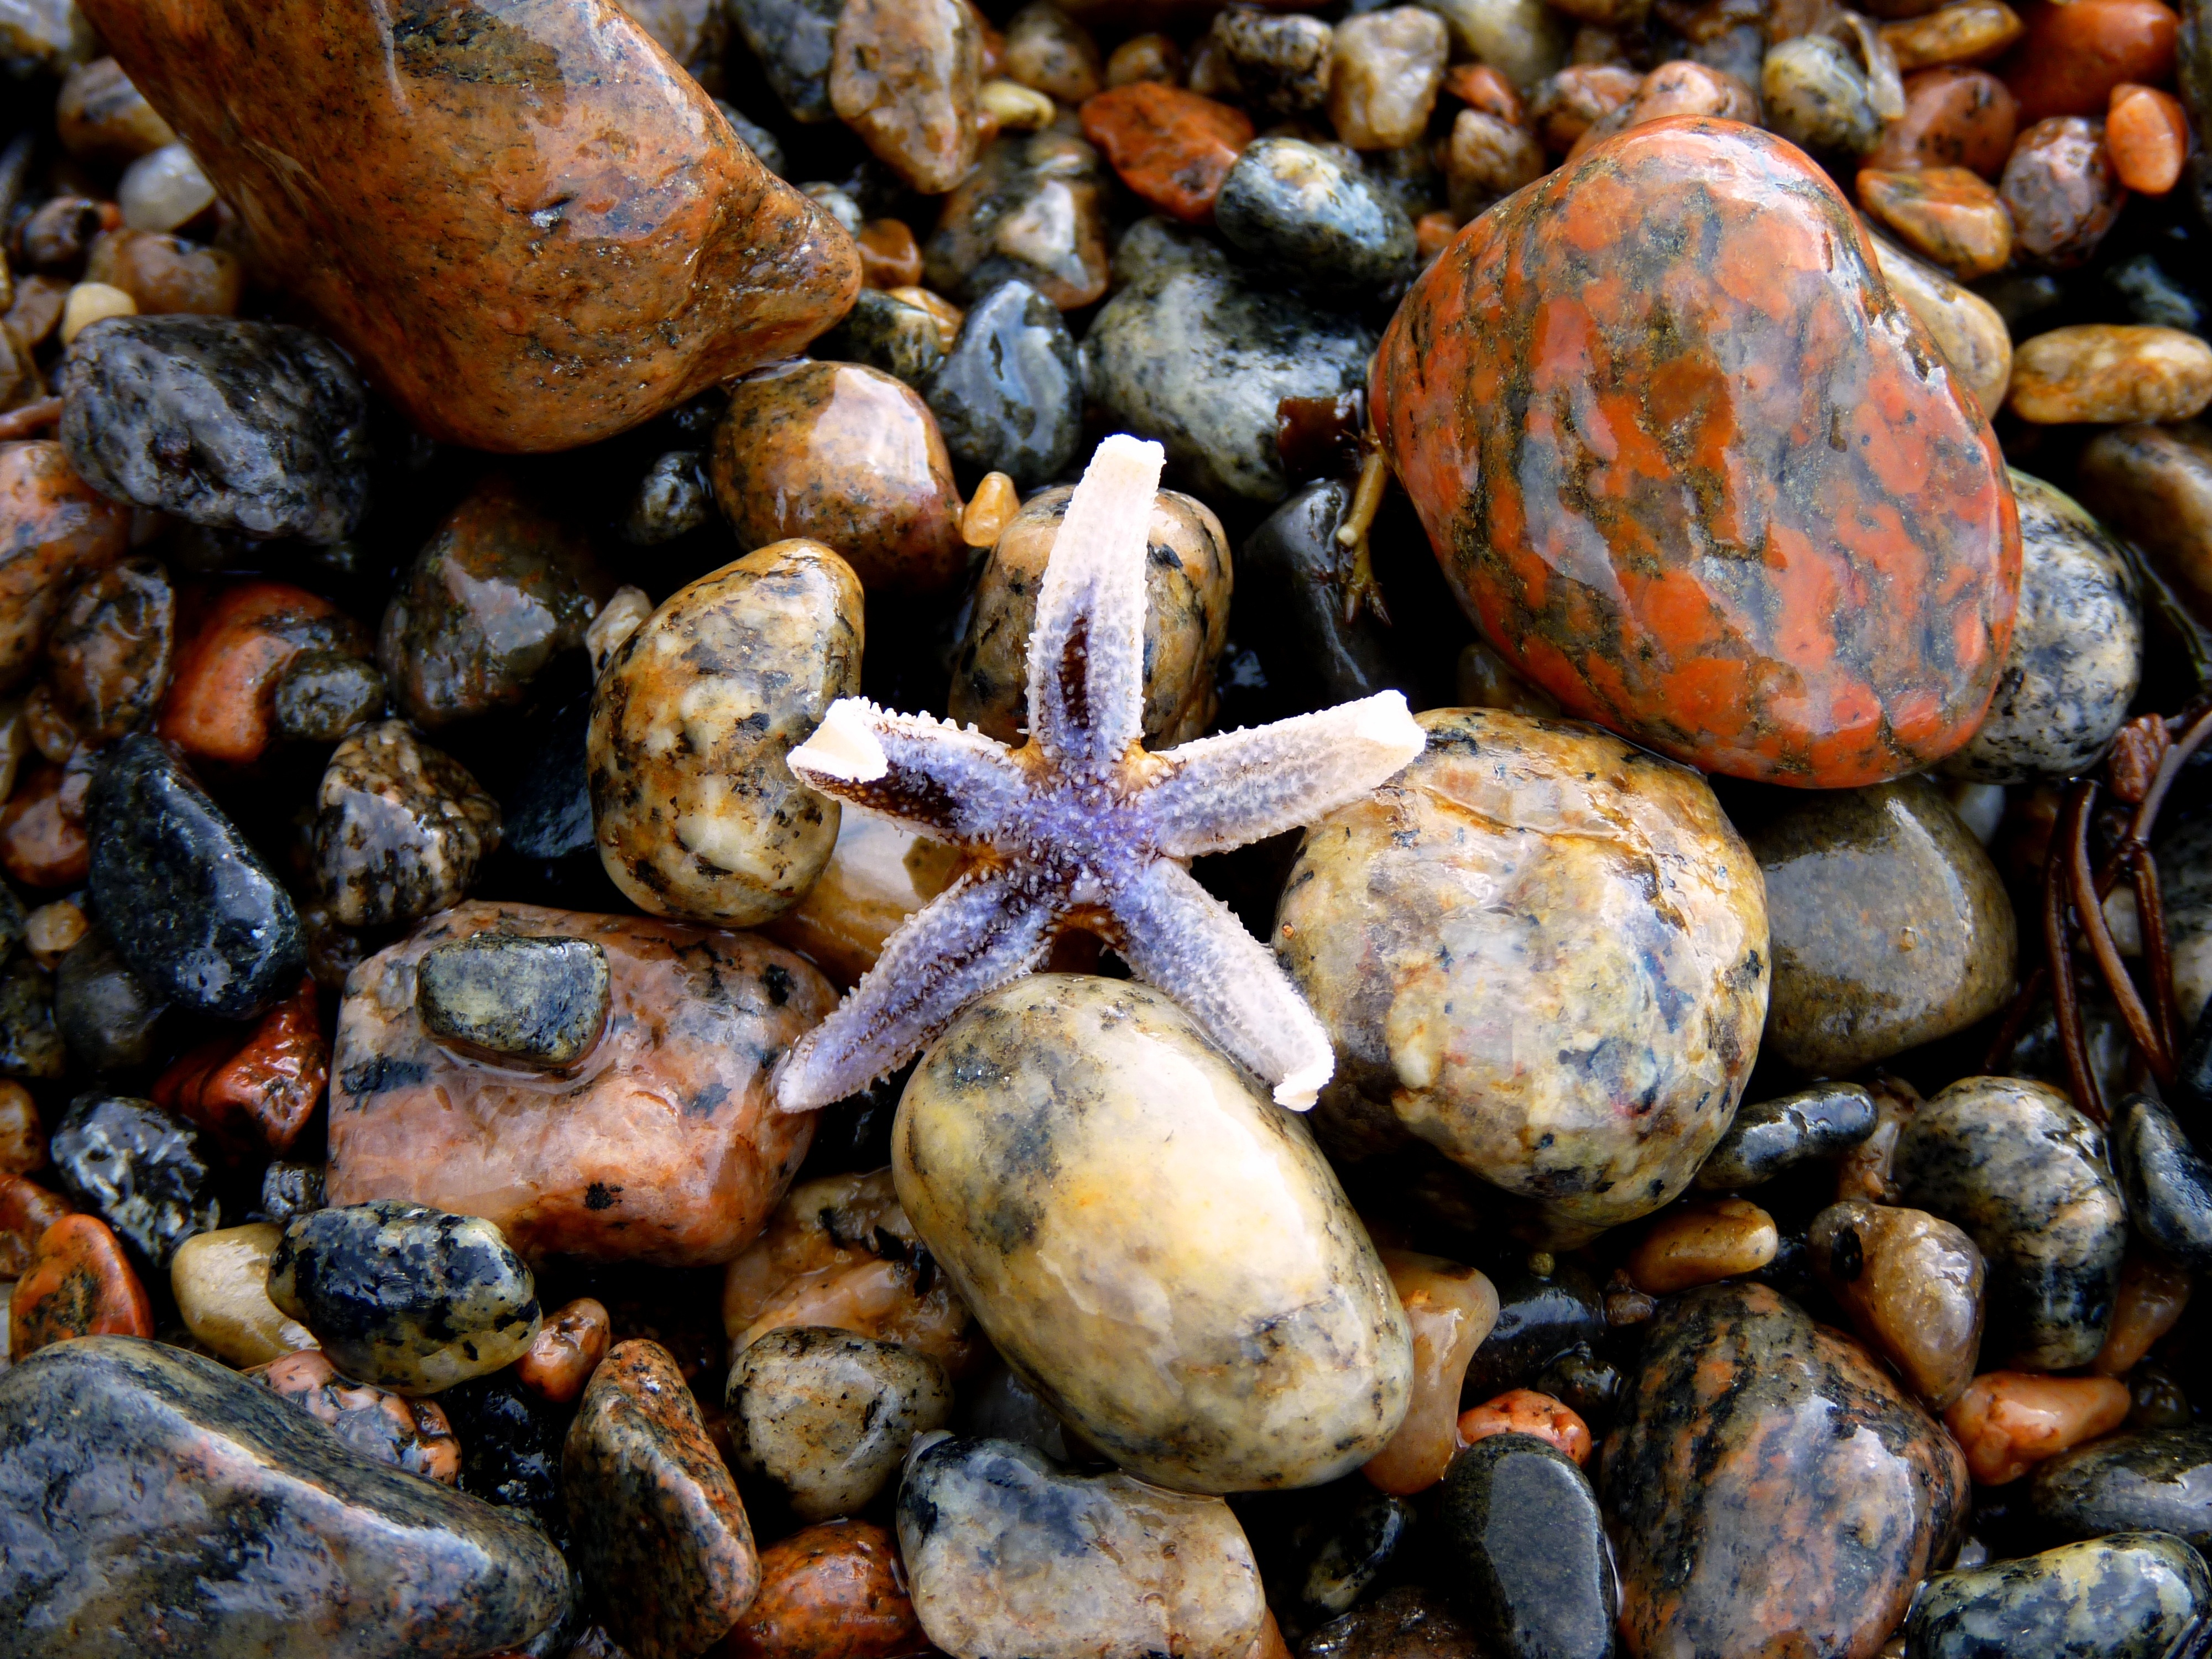
beach, sea, rock, animal, food, produce, color, pebble, colorful, material, starfish, stones, pebbles